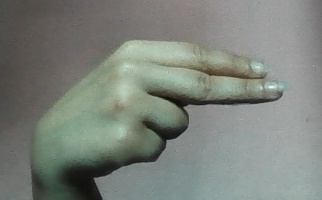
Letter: ain